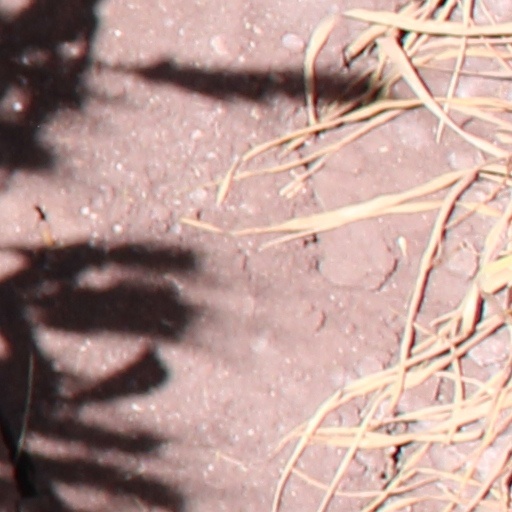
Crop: wheat